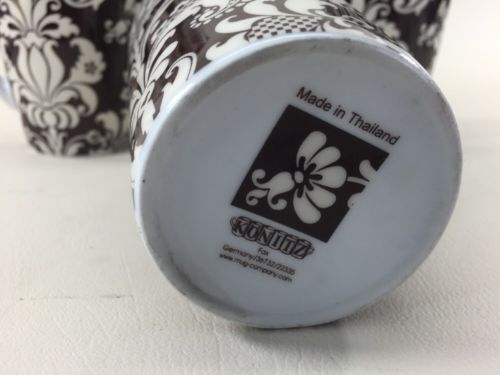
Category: mug